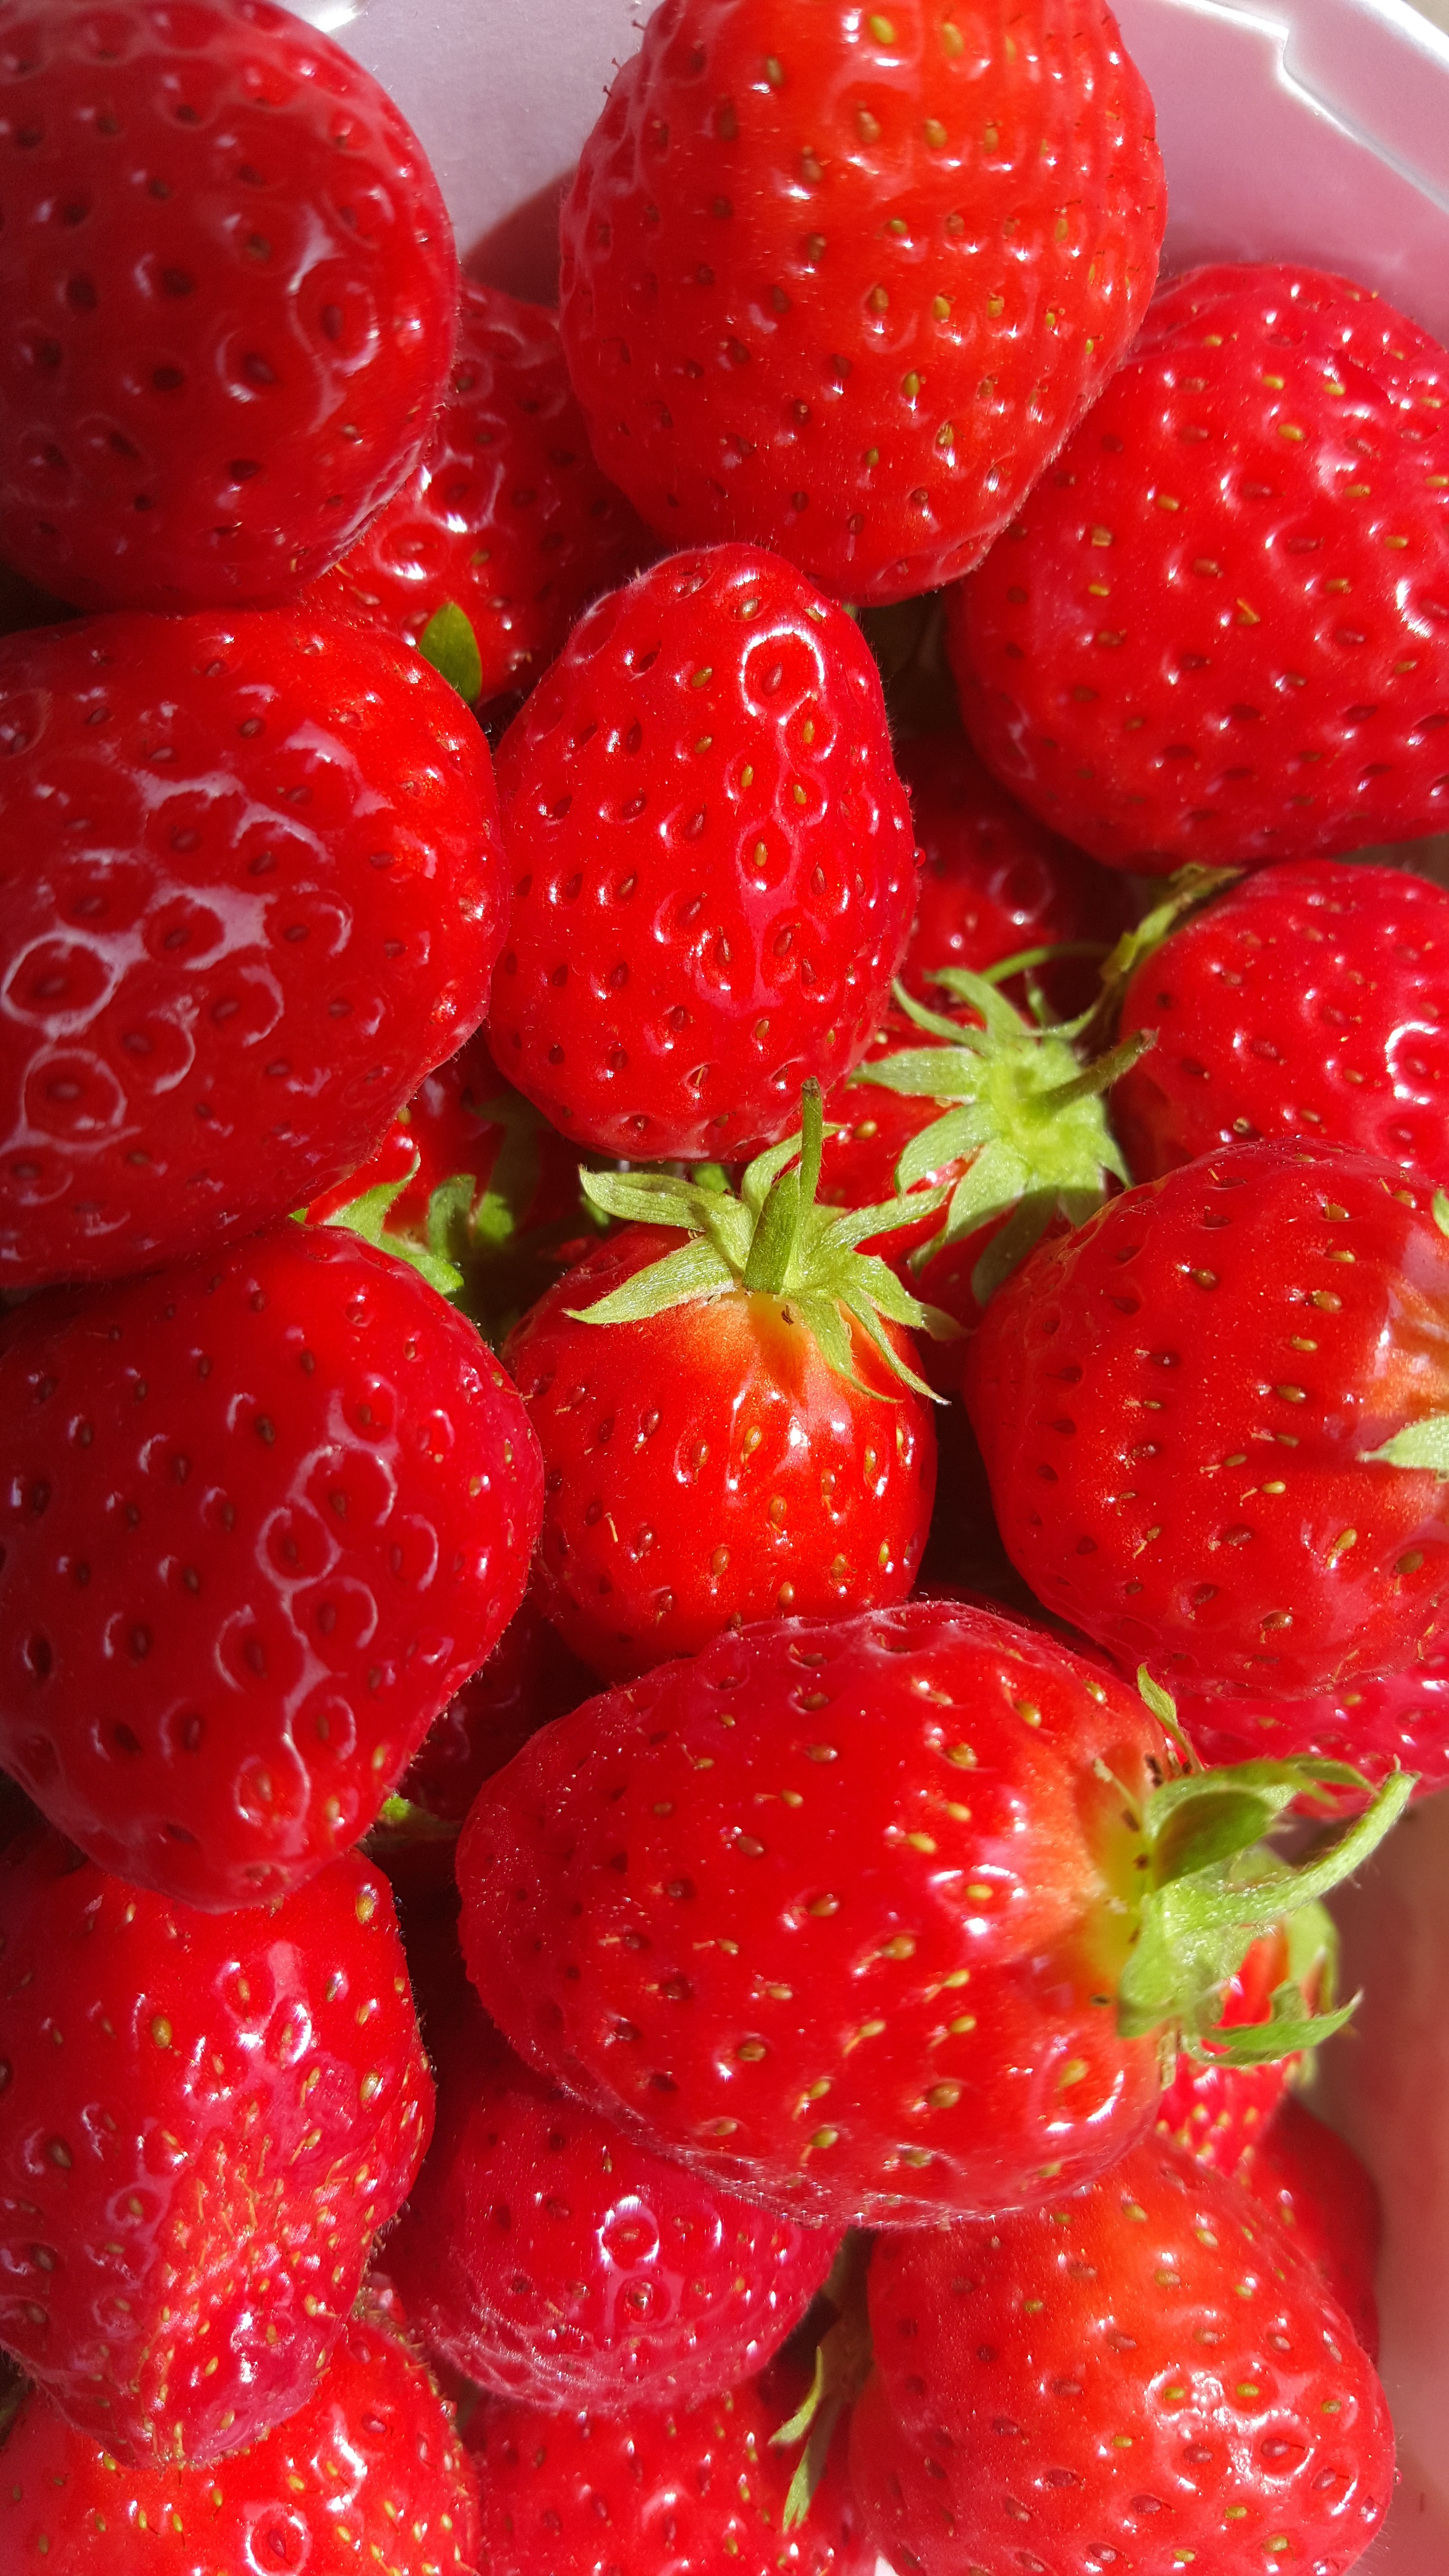
plant, raspberry, fruit, berry, food, red, produce, garden, strawberry, fruits, strawberries, frutti di bosco, loganberry